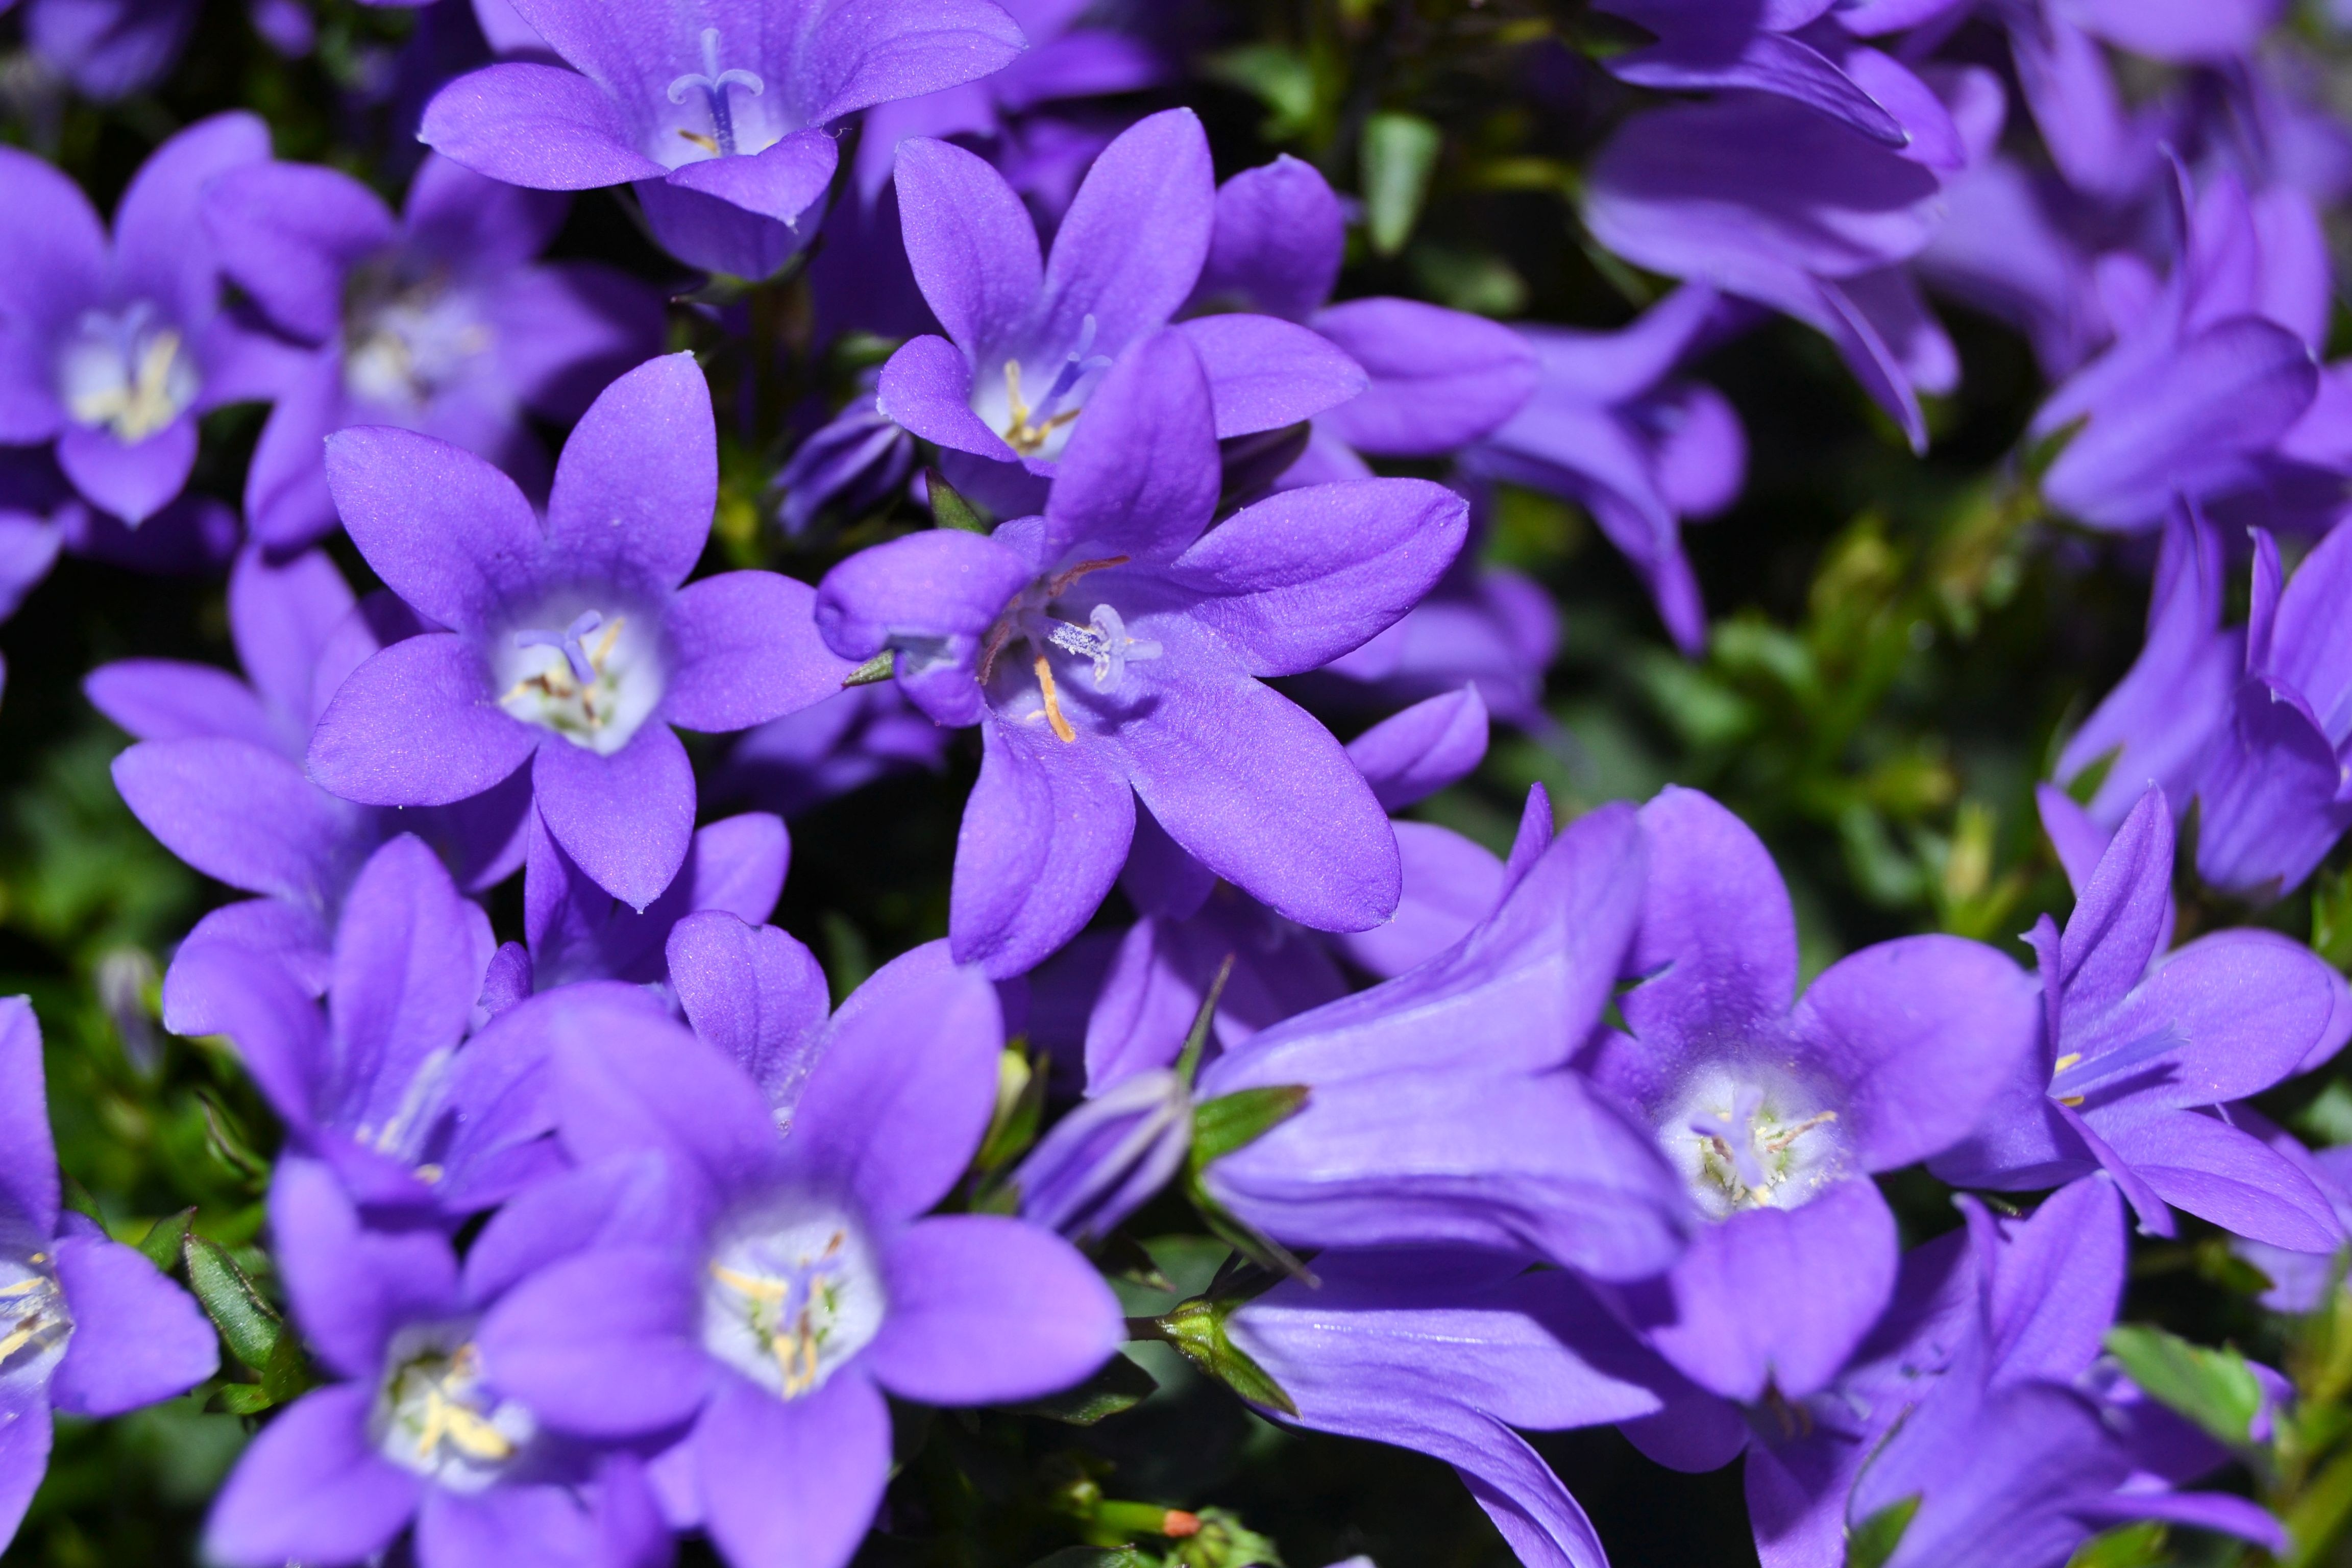
nature, blossom, plant, flower, purple, petal, bloom, botany, close, flora, wildflower, purple flower, viola, macro photography, flowering plant, bellflower family, annual plant, land plant, violet family, dame's rocket